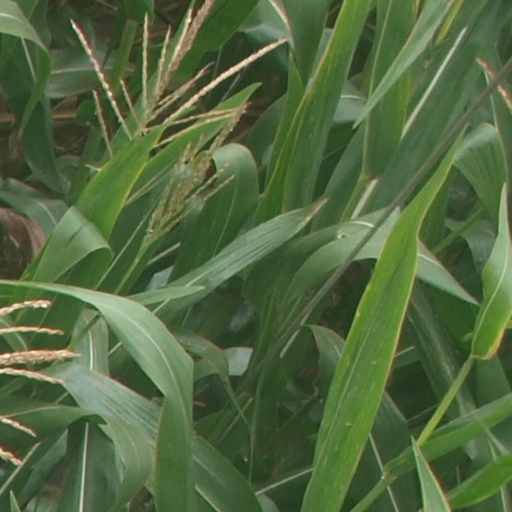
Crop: maize; corn